ŠK Slovan Bratislava

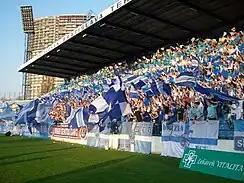
Slovan fans are called "Ultras Slovan"

During the demolition of the old Tehelné pole, the planning of the construction of the new stadium and during the construction itself, the Pasienky Stadium became the temporary home ground for Slovan.